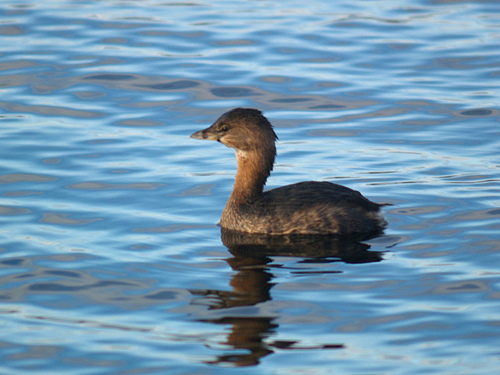
gray bird with all gray feathers, long flat beak, a long neck small eyesthe bird has a long brown throat and a black eyering.
this is a large brown bird with a long neck and a black beak.
a brown bird with a long, curved neck and a long, pointed beak.
a bird swimming with a multi colored peak that is black and brown
this medium-sized aquatic bird has mottled gray and brown feathers and a mid-sized pointed bill.
this bird has wings that are brown and has a thick billthe bird is mostly brown in color, and has a short bill and a long neck.
this bird has long curved neck with sharp intact bill
this bird is brown and black in color, and has a brown beak.
Species: Pied Billed Grebe